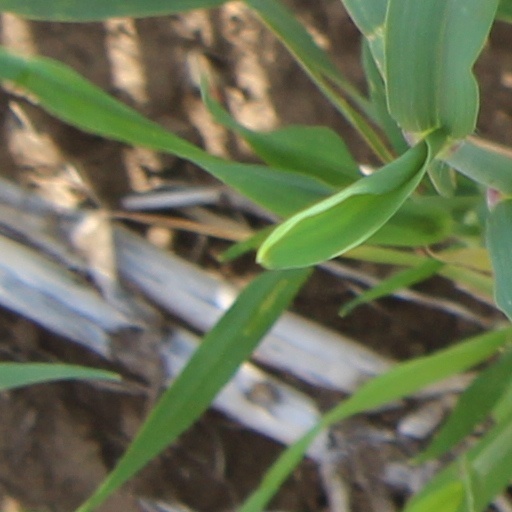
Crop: wheat